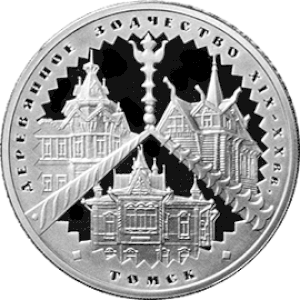
La Communauté économique eurasiatique, mais plus connue sous l’acronyme anglais Eurasec était de 2000 à 2015 une organisation intergouvernementale de coopération économique, commerciale, douanière, technologique, monétaire, industrielle, financière, humanitaire, scientifique, agricole et énergétique regroupant des États issus de la CEI. La Russie, étant une grande puissance économique, disposant d’un siège permanent à l’ONU et ayant également le titre d’héritière de l’ancienne URSS, représente l’Eurasec sur le plan international notamment au G8, au G20 et devant le BRICS.
Tomsk est une ville de Fédération de Russie, en Sibérie occidentale, et le centre administratif de l'oblast de Tomsk. Sa population s'élevait à 575 352 habitants en 2019.